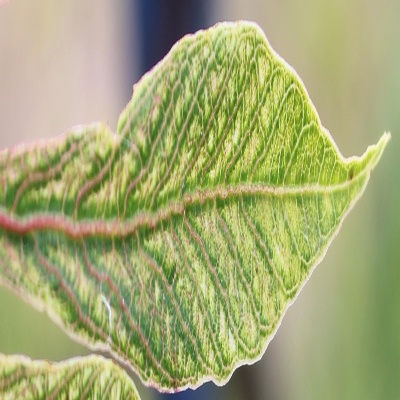
Crop: Cassava
Condition: mosaic